Kita-Tanabe Station

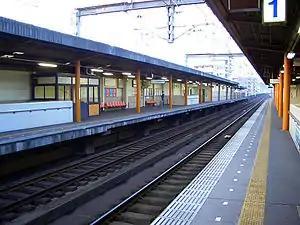
Platforms and tracks

is a railway station in Higashisumiyoshi-ku, Osaka, Osaka Prefecture, Japan, on the Kintetsu Minami Osaka Line.